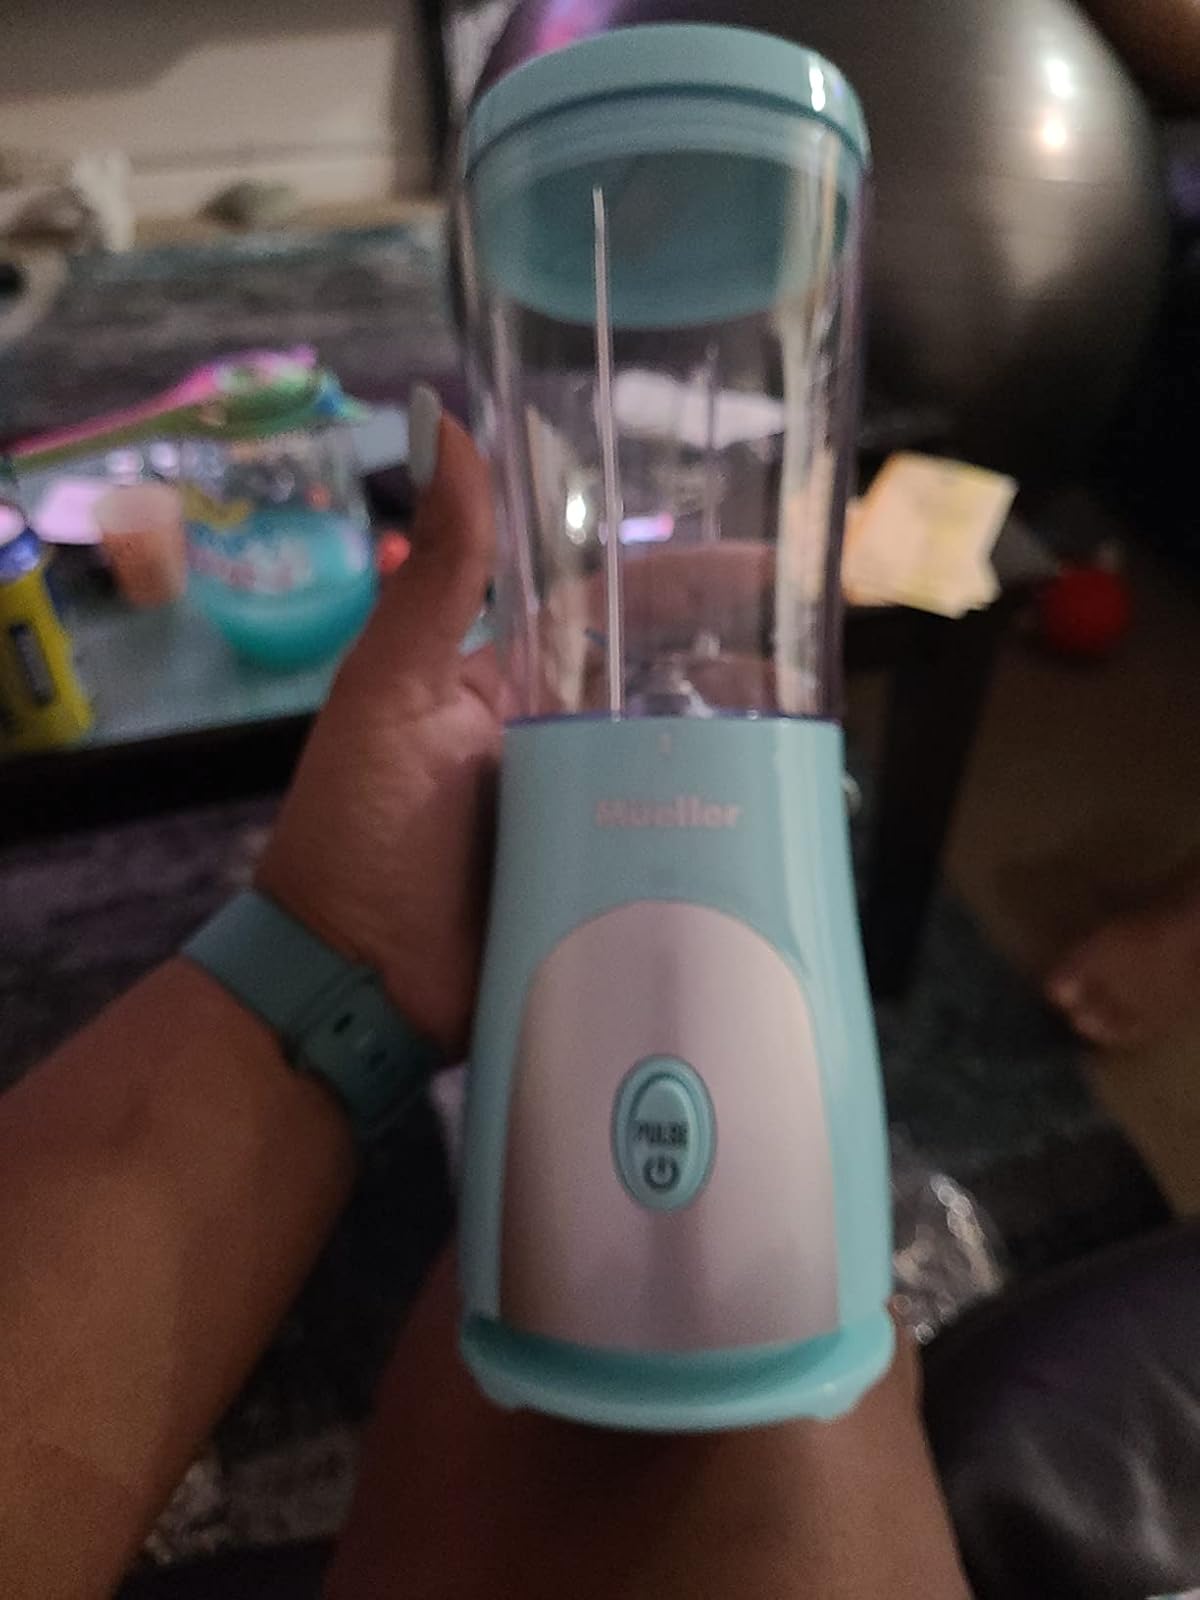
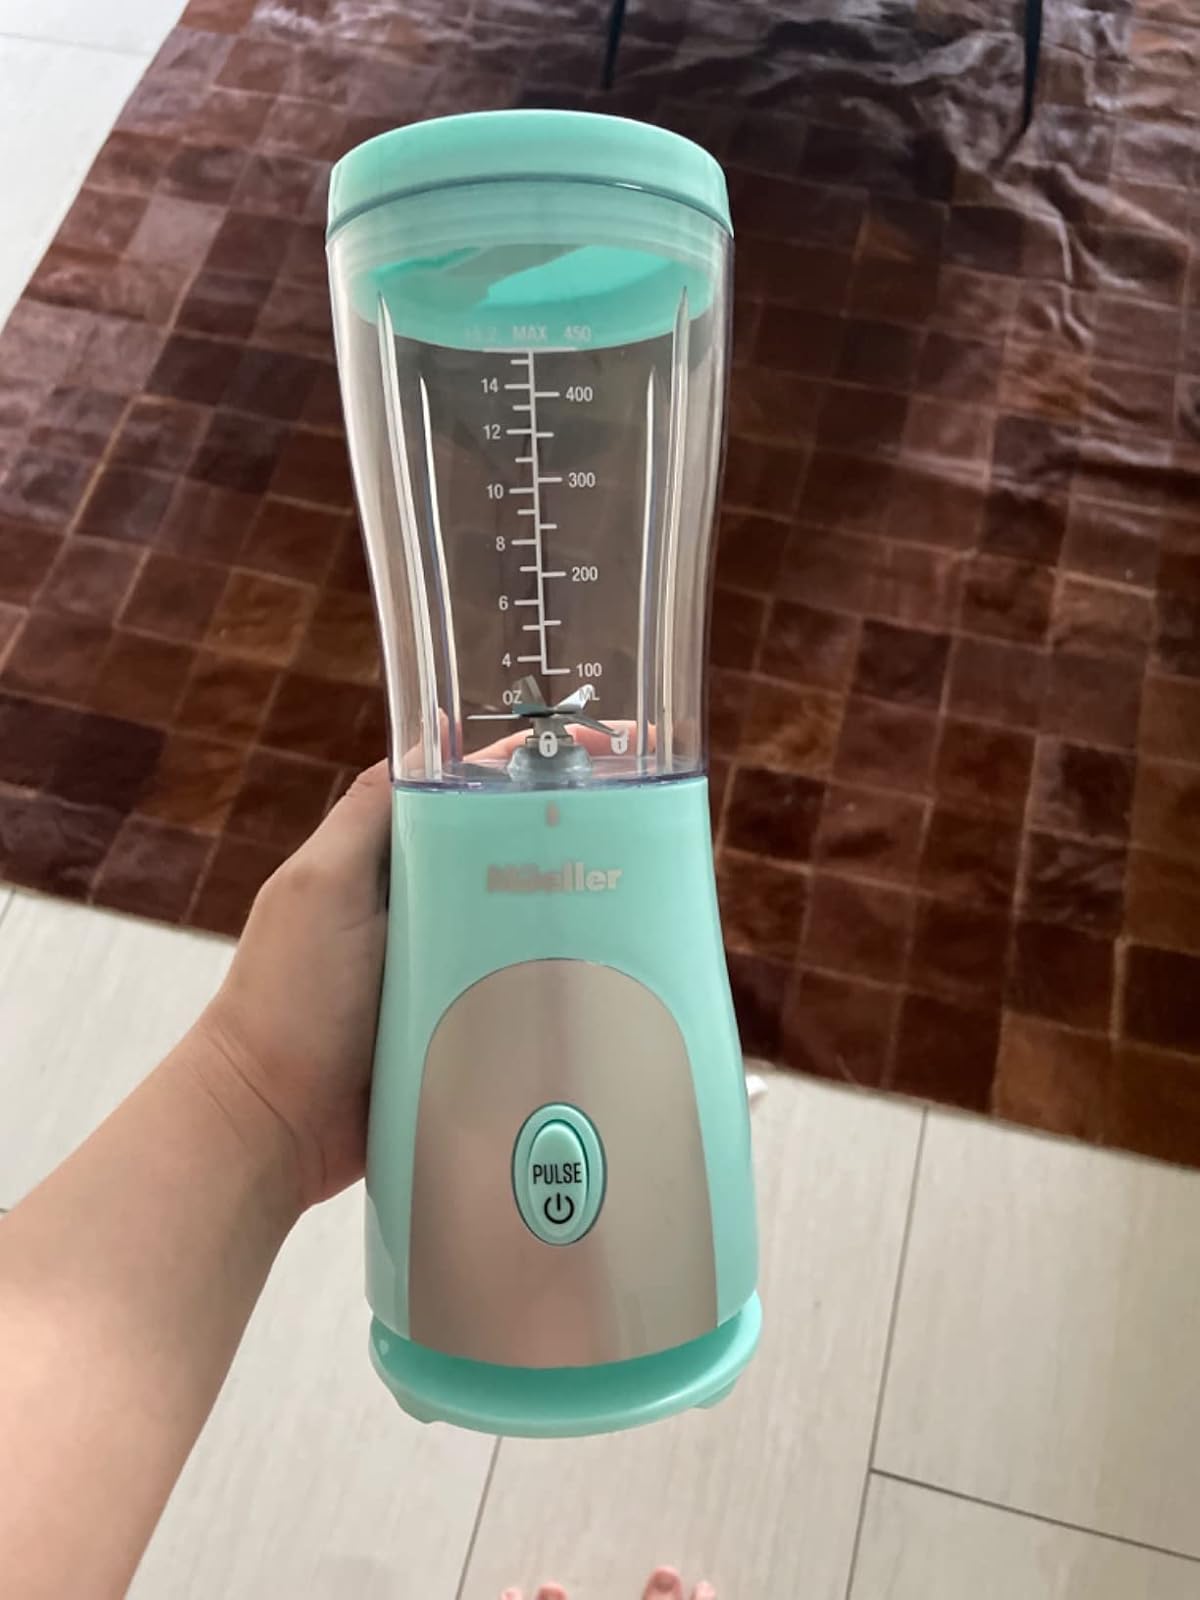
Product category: items_blender
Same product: yes